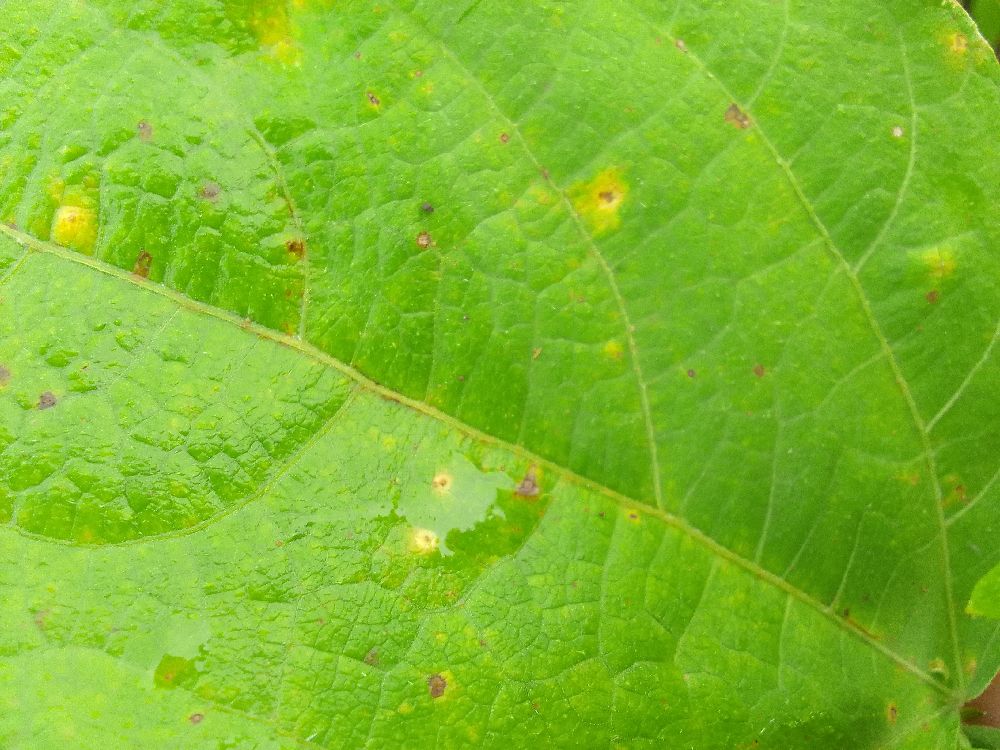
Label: rust